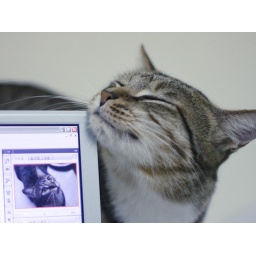
My cat Cocoa was nudging against the edge of my laptop screen while i was editing her photos.